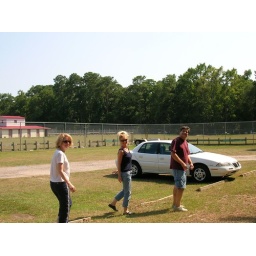
Dads 60th Birthday gift going on a speed boat on the waterway in myrtle beach aug. 2007